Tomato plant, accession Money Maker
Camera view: tilt-top (135 deg); turntable rotation: 240 degrees
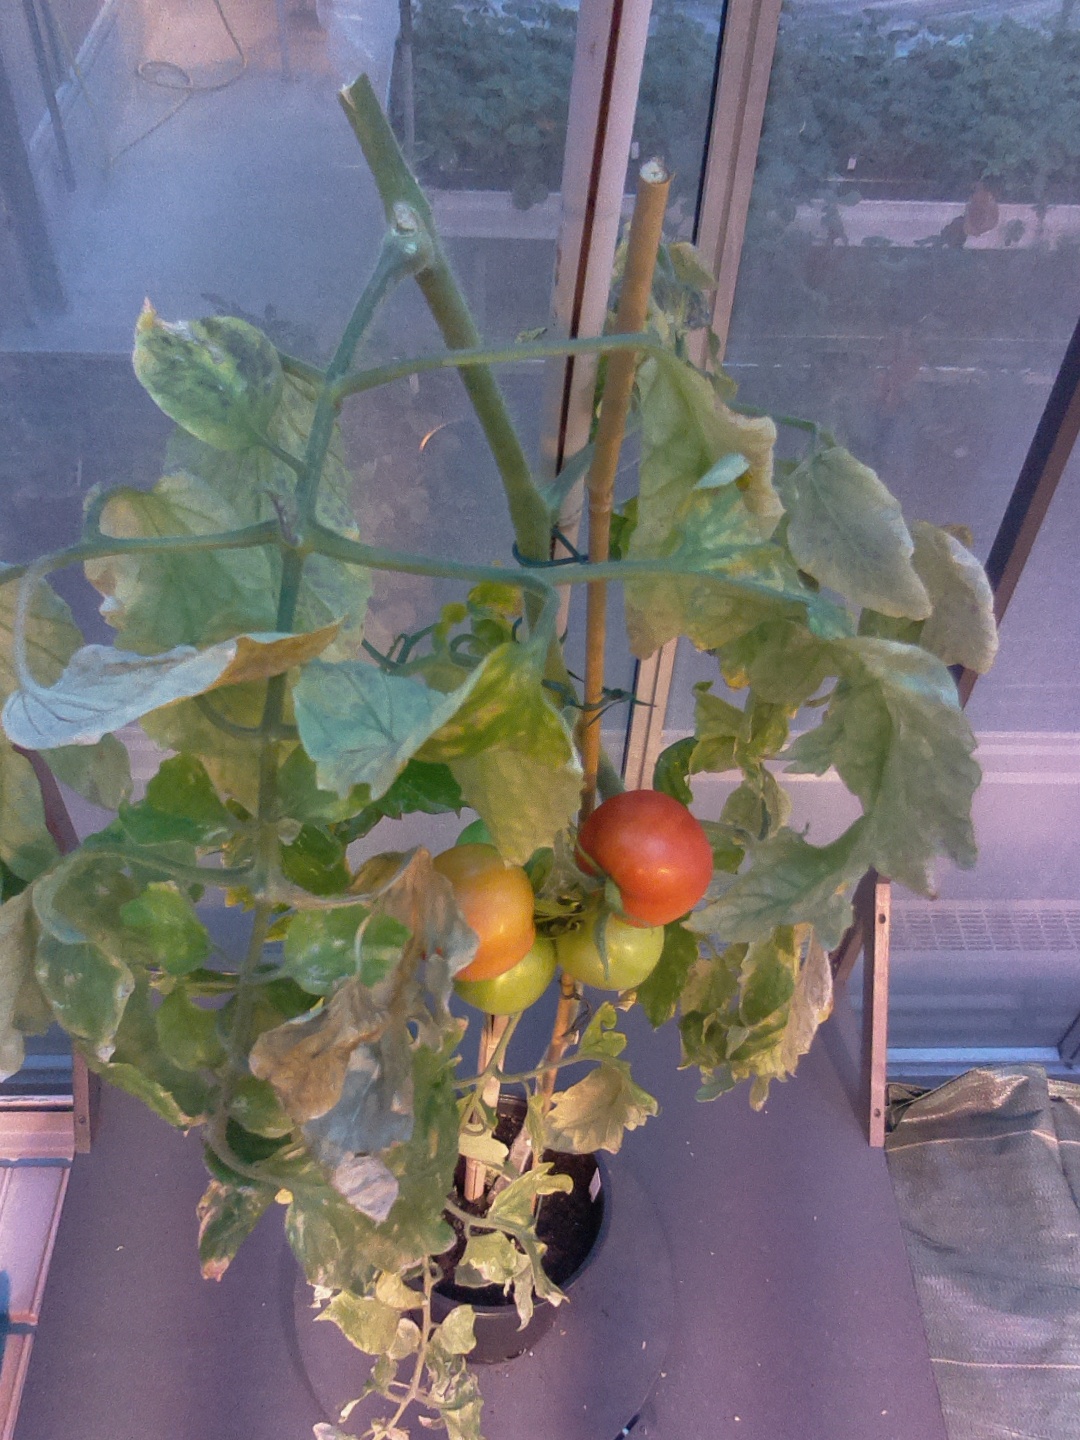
BBCH growth stage 81: 10%-20% of fruits show typical fully ripe color